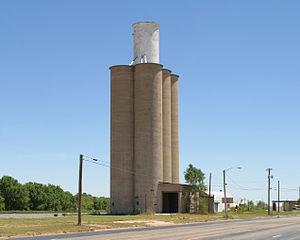
La ville de Sudan est située dans le comté de Lamb, dans l’État du Texas, aux États-Unis. Sa population s’élevait à 958 habitants lors du recensement de 2010, estimée à 914 habitants en 2016.